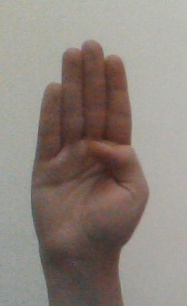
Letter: kaaf